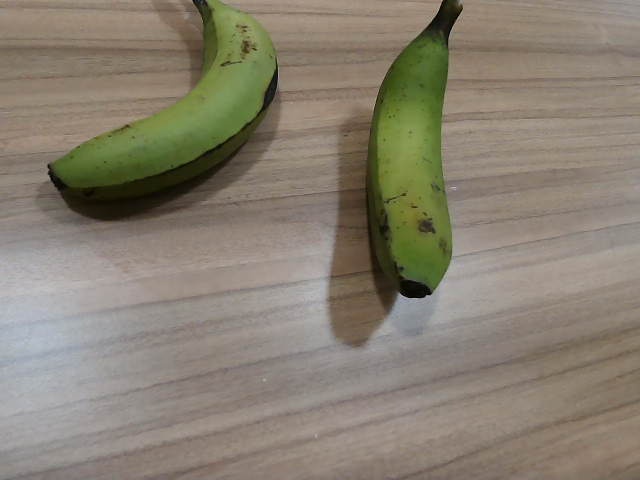
Label: Raw_Banana